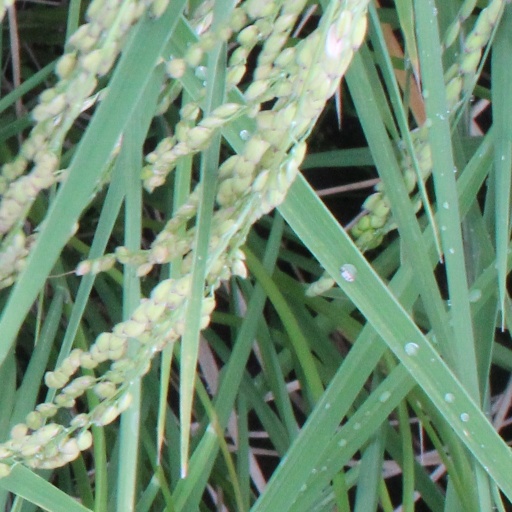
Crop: rice